VDL Citea

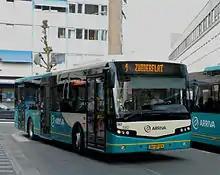
Arriva VDL Citea in Groningen in April 2009

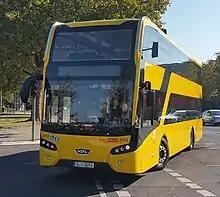
VDL Citea DLF demonstrator in Berlin

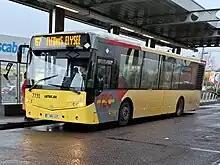
First-generation VDL Citea in Jumet, Belgium

The first 10 Citeas were ordered in 2008 by Connexxion. In November 2008, 518 were ordered by the Roads and Transport Authority (Dubai), the first Citea were delivered to Dubai on June 29, 2009. In June / July, a Citea CLF 120 was handed over to the first customer in Germany, the HEAG mobiBus from Darmstadt, another model has been in private ownership since 2011 in Bayreuth / Upper Franconia and operates on the city network.